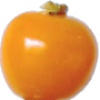
Label: Physalis 1